Xi (alternate reality game)

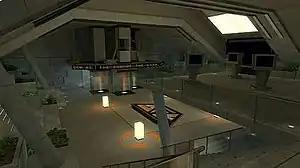
The Hub, where it all started with "Xi".

The first task was to find scattered pieces of the AlphaAFK symbol within The Hub. Collecting these unlocked a weblink to the alphaAFK clan website, which Thom then told users to access via the Online Getaway found in The Hub. Thom guided the users through a simple “Odd One Out” puzzle. After solving the puzzle and entering the answer into the HoloPAD in The Hub, users acquired the first of 24 fragments.